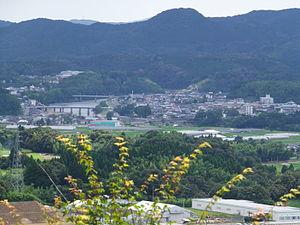
Satsuma est un bourg du district de Satsuma, dans la préfecture de Kagoshima, au Japon.